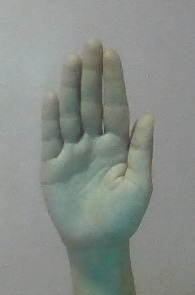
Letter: seen